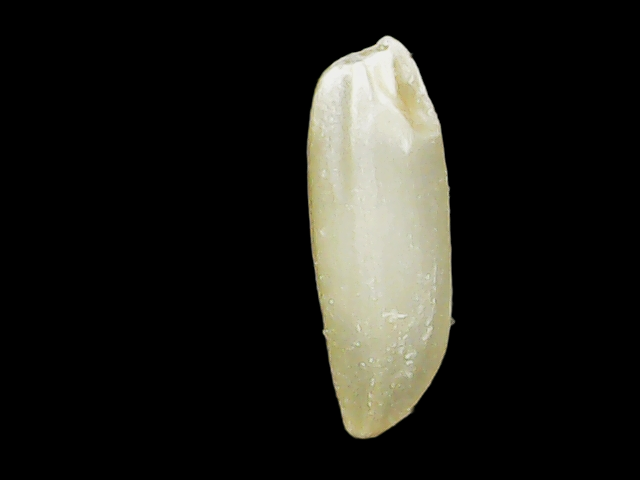
Rice variety: Binadhan12